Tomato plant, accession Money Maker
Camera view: tilt-top (135 deg); turntable rotation: 330 degrees
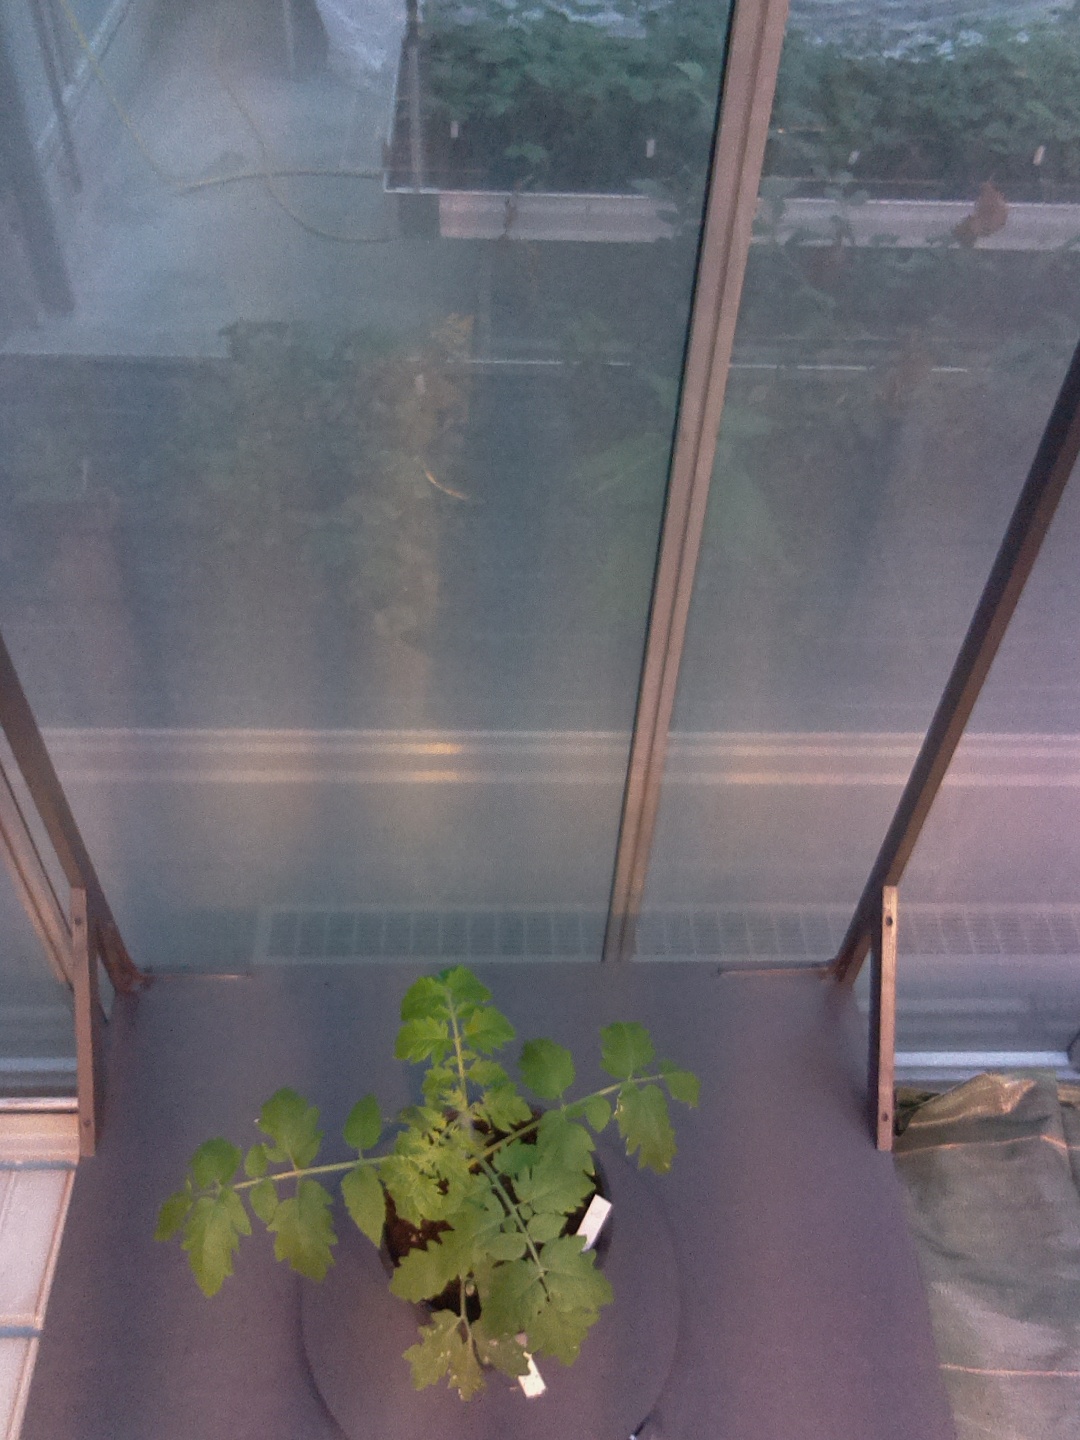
BBCH growth stage 13: 6 of true leaves visible